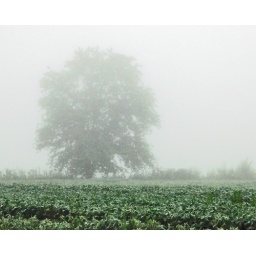
tree in field